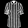
Label: Shirt